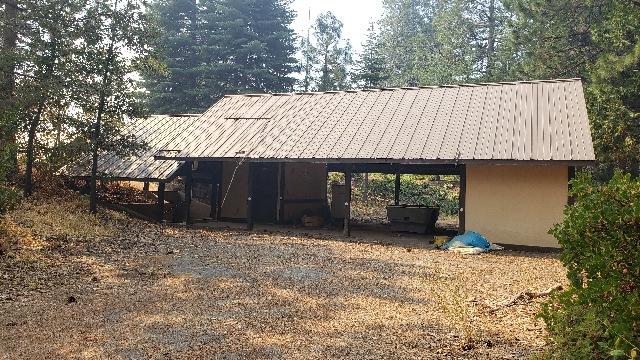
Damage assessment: no_damage